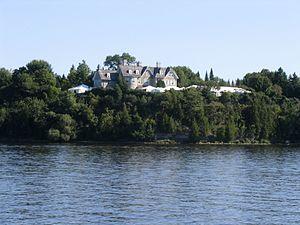
La résidence officielle du Premier ministre du Canada (24, promenade Sussex) vu de la rivière des Outaouais. Ottawa (Ontario, Canada).